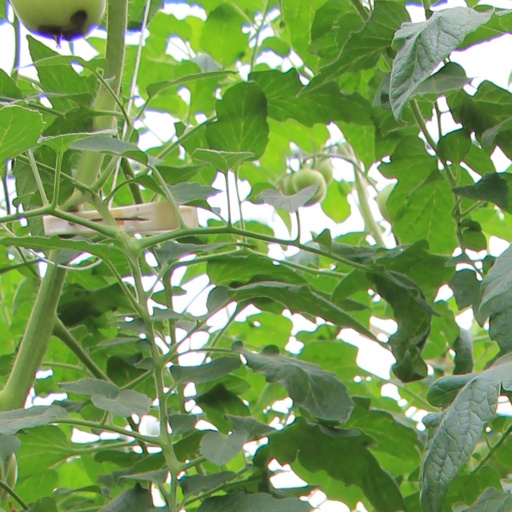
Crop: tomato